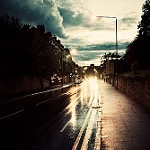
Label: street